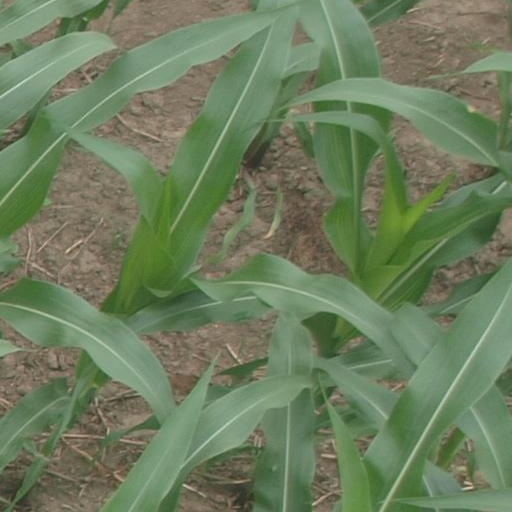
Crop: maize; corn